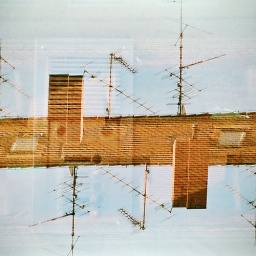
face in the roof